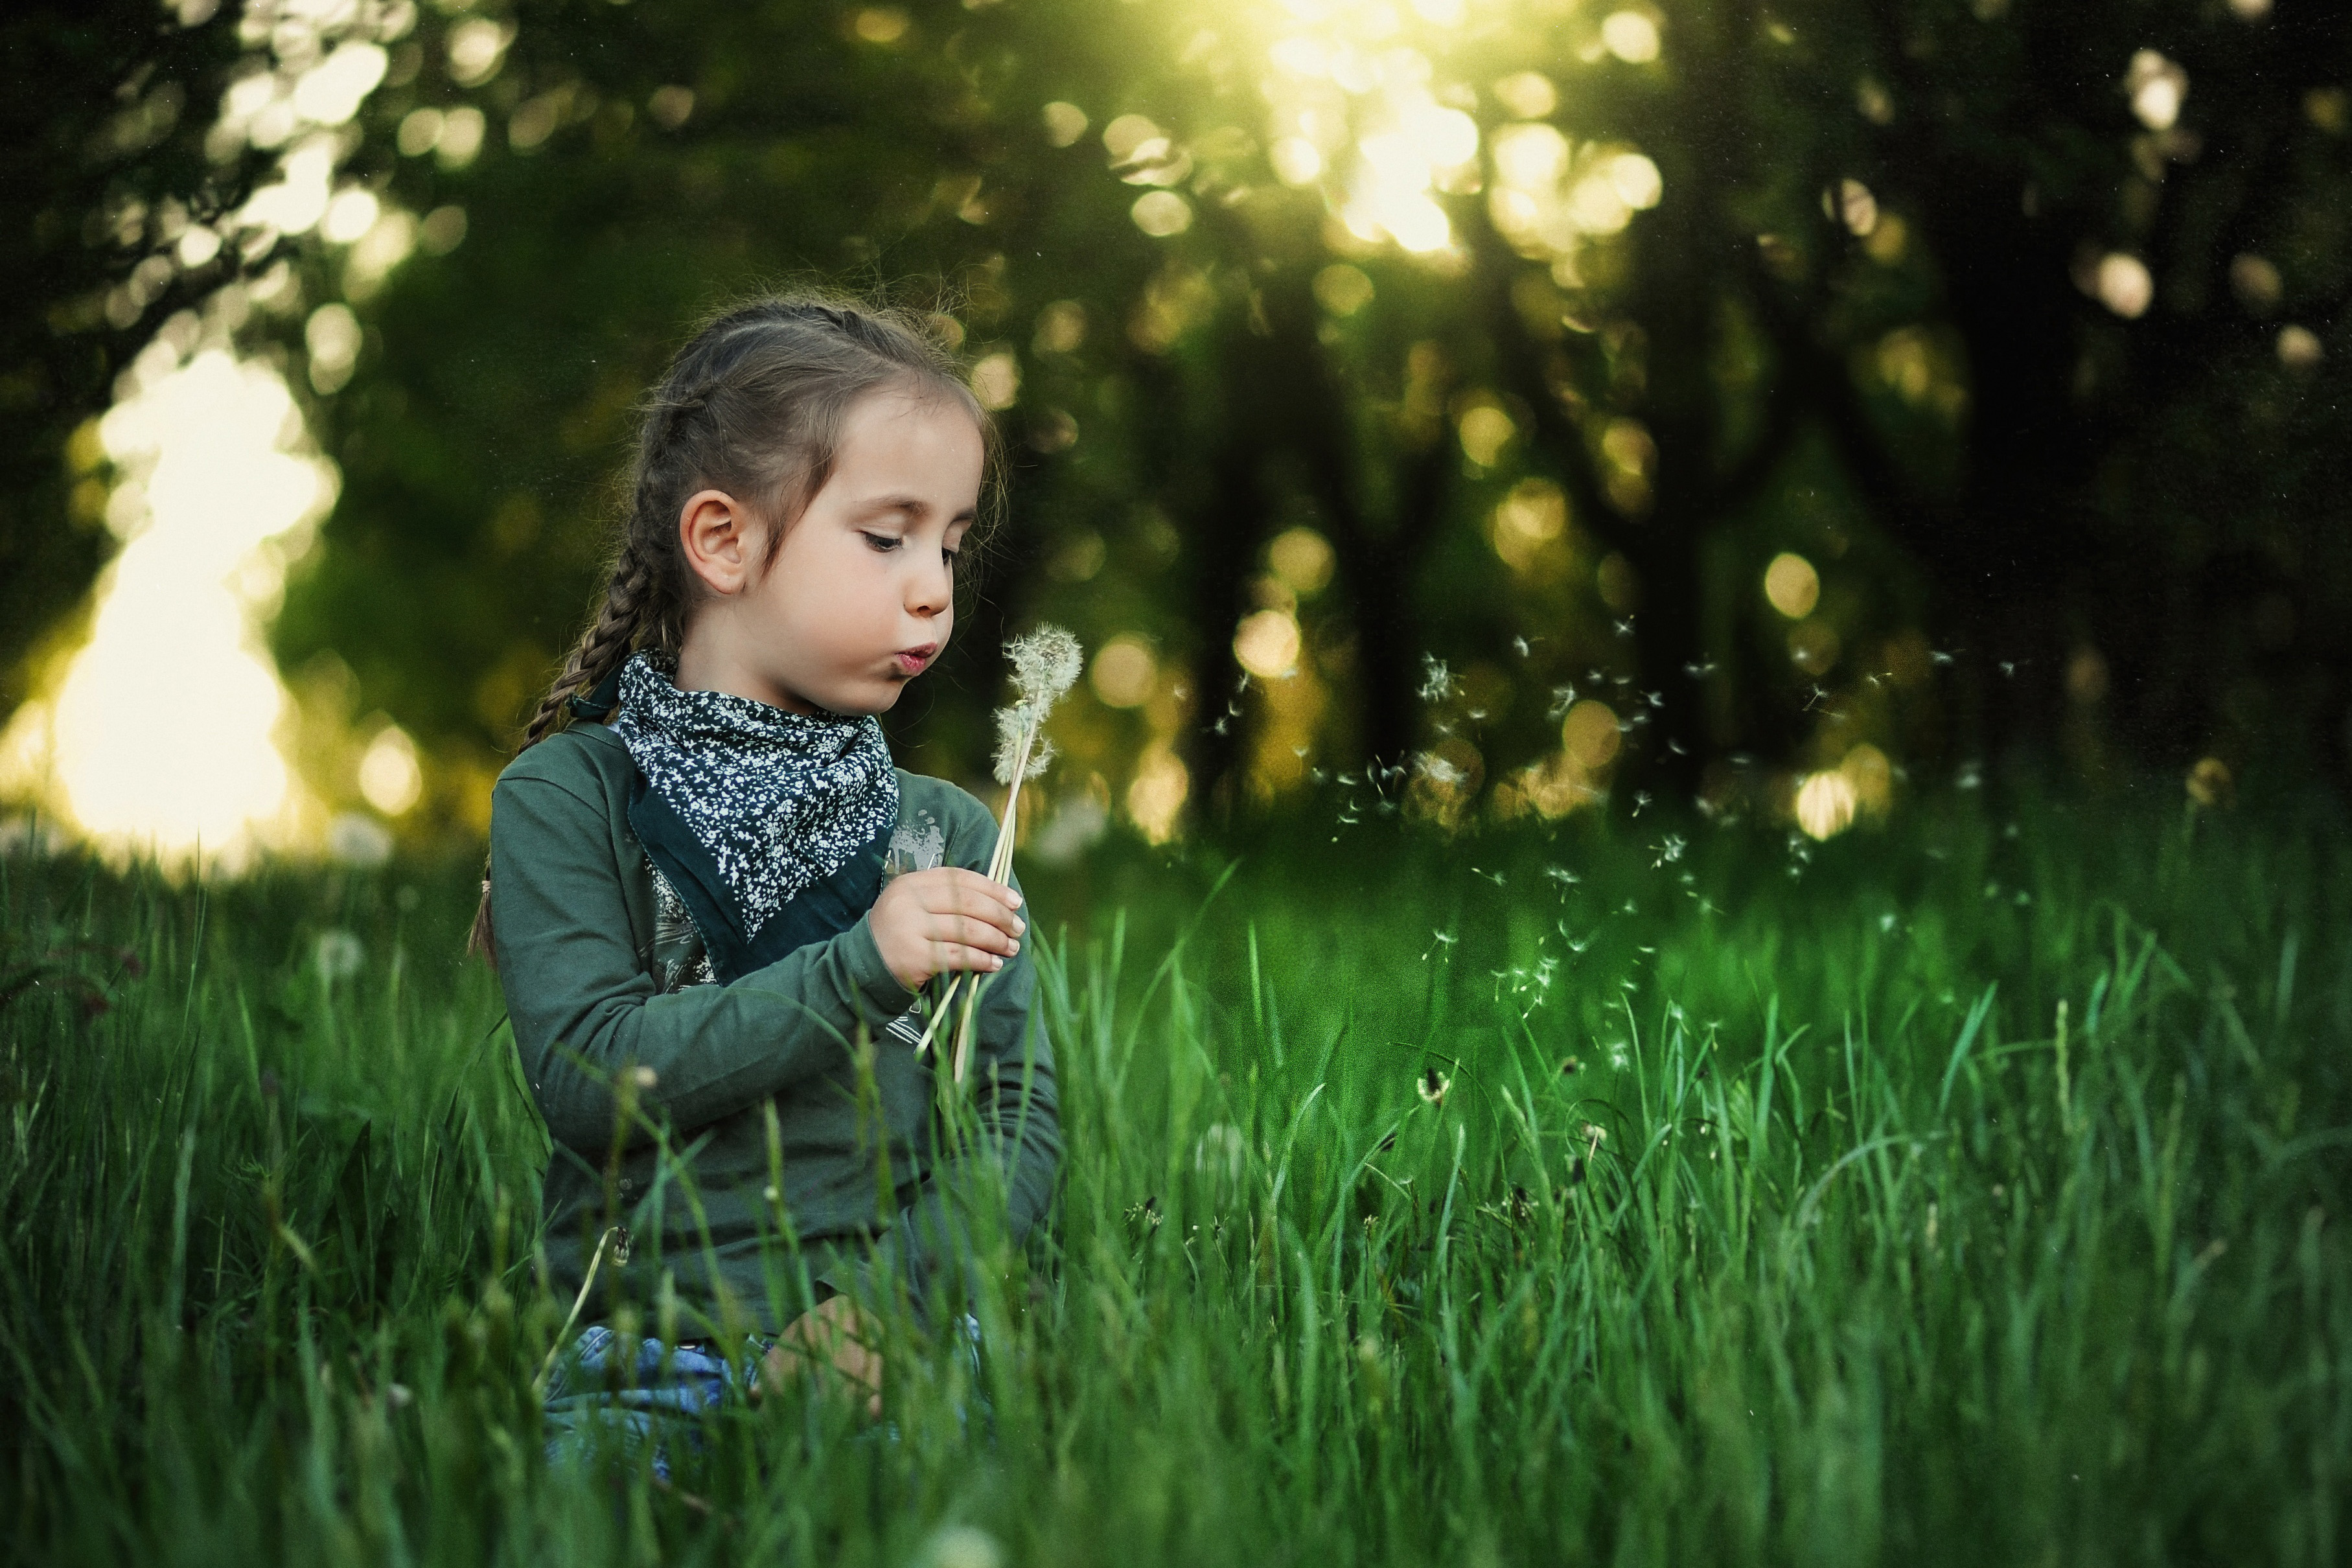
People in nature, green, grass, nature, photograph, sunlight, light, child, beauty, meadow, grass family, tree, spring, backlighting, photography, botany, portrait, leaf, eye, happy, portrait photography, summer, plant, dandelion, toddler, sitting, smile, lawn, dress, flash photography, brown hair, wildflower, grassland